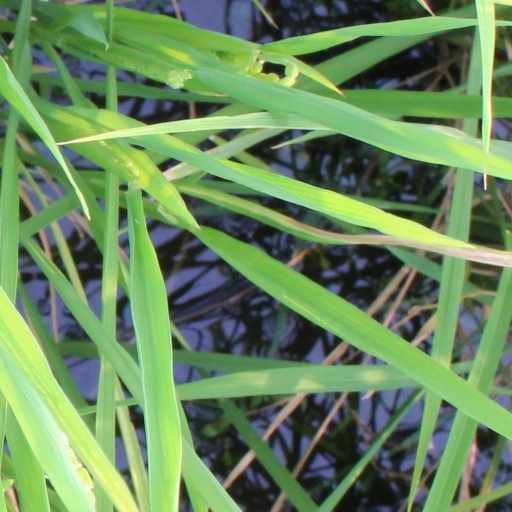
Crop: rice